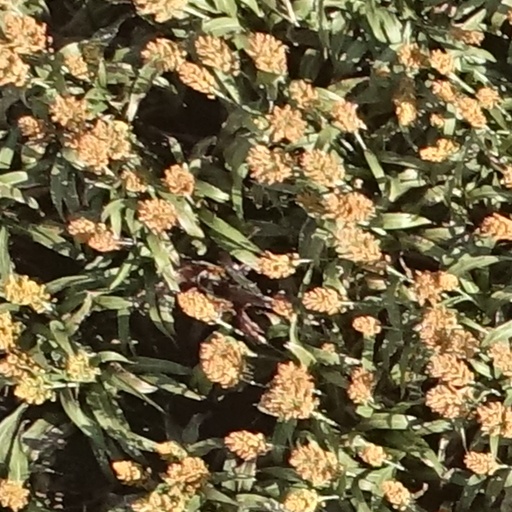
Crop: sorghum